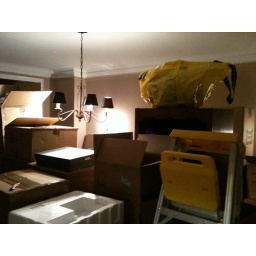
The scene: dining room under a mountain of boxes